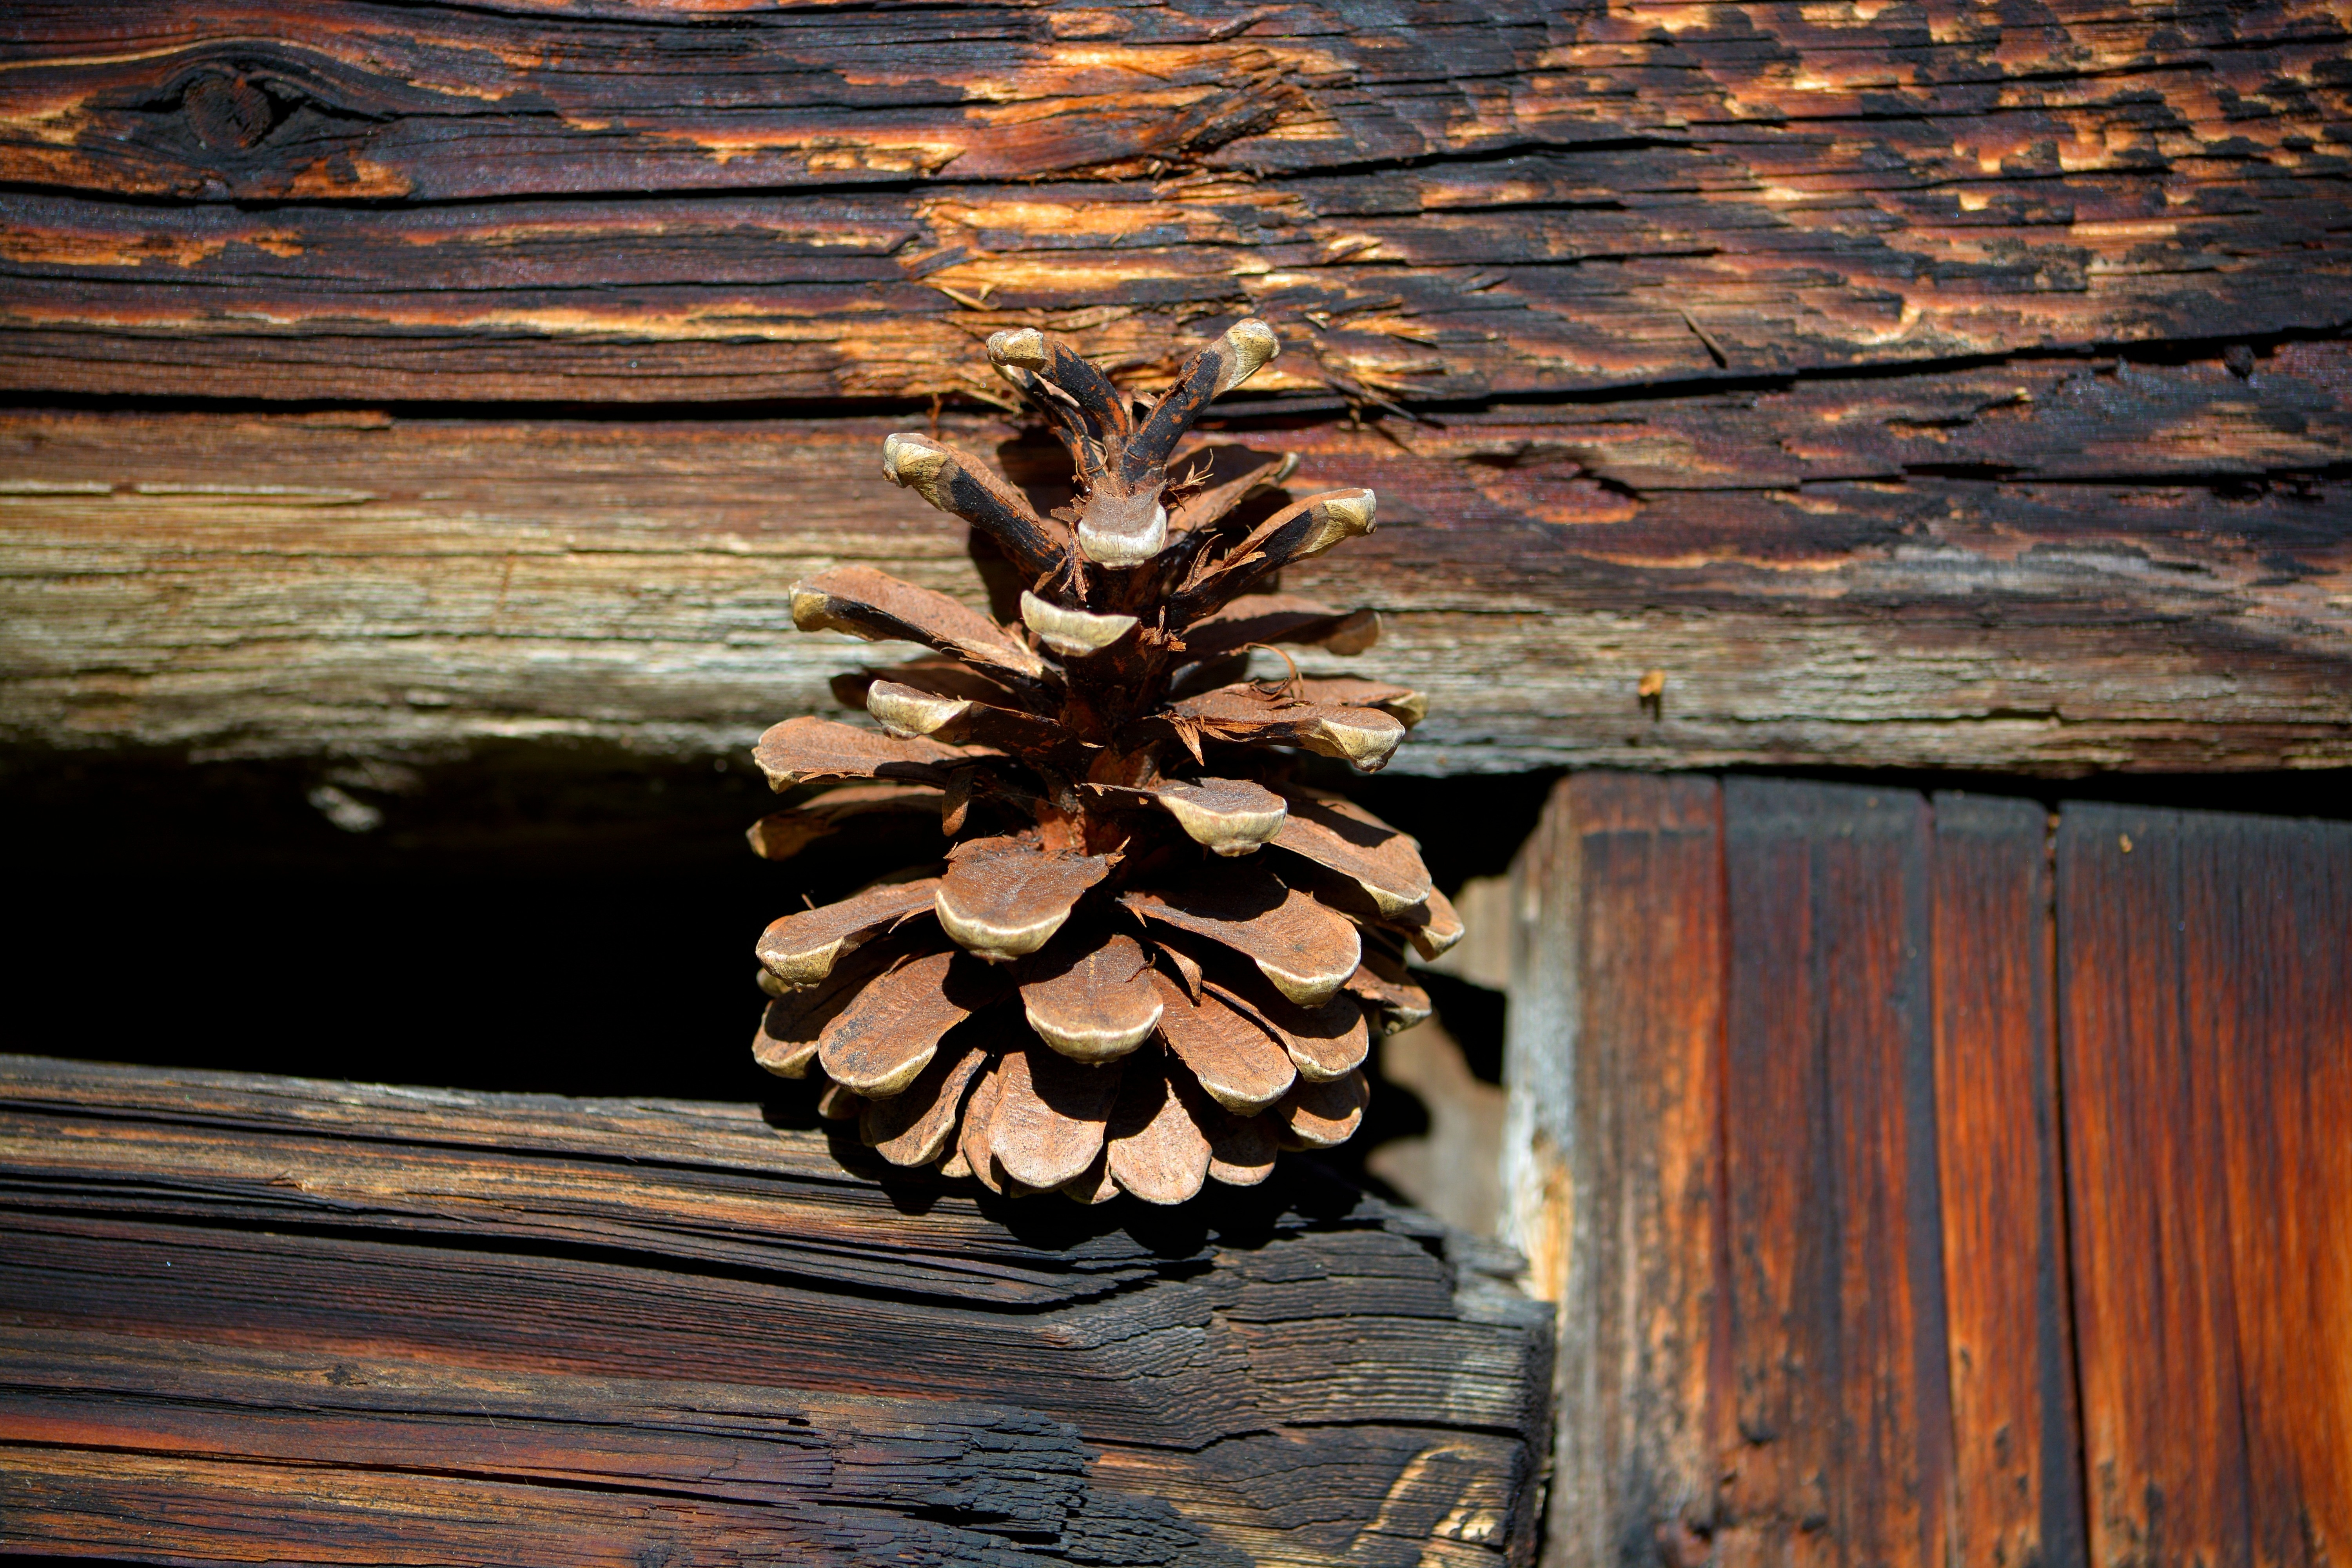
tree, nature, branch, plant, wood, leaf, flower, trunk, autumn, brown, carving, pine cones, macro photography, woody plant